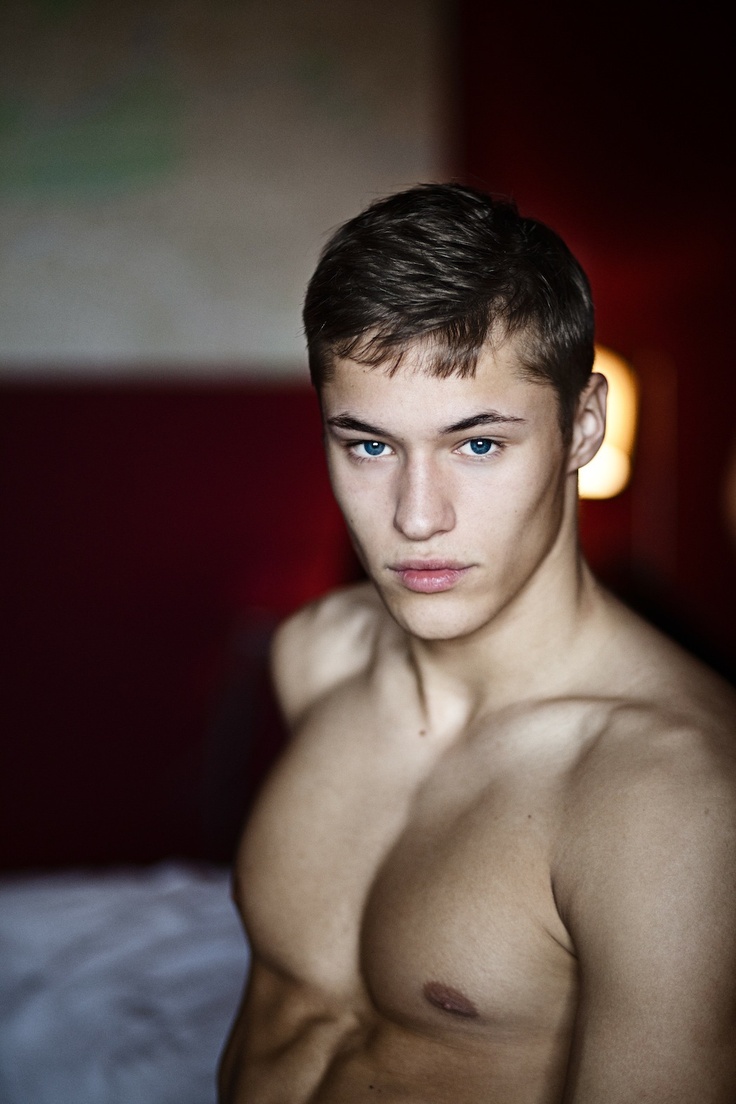
Label: Colored